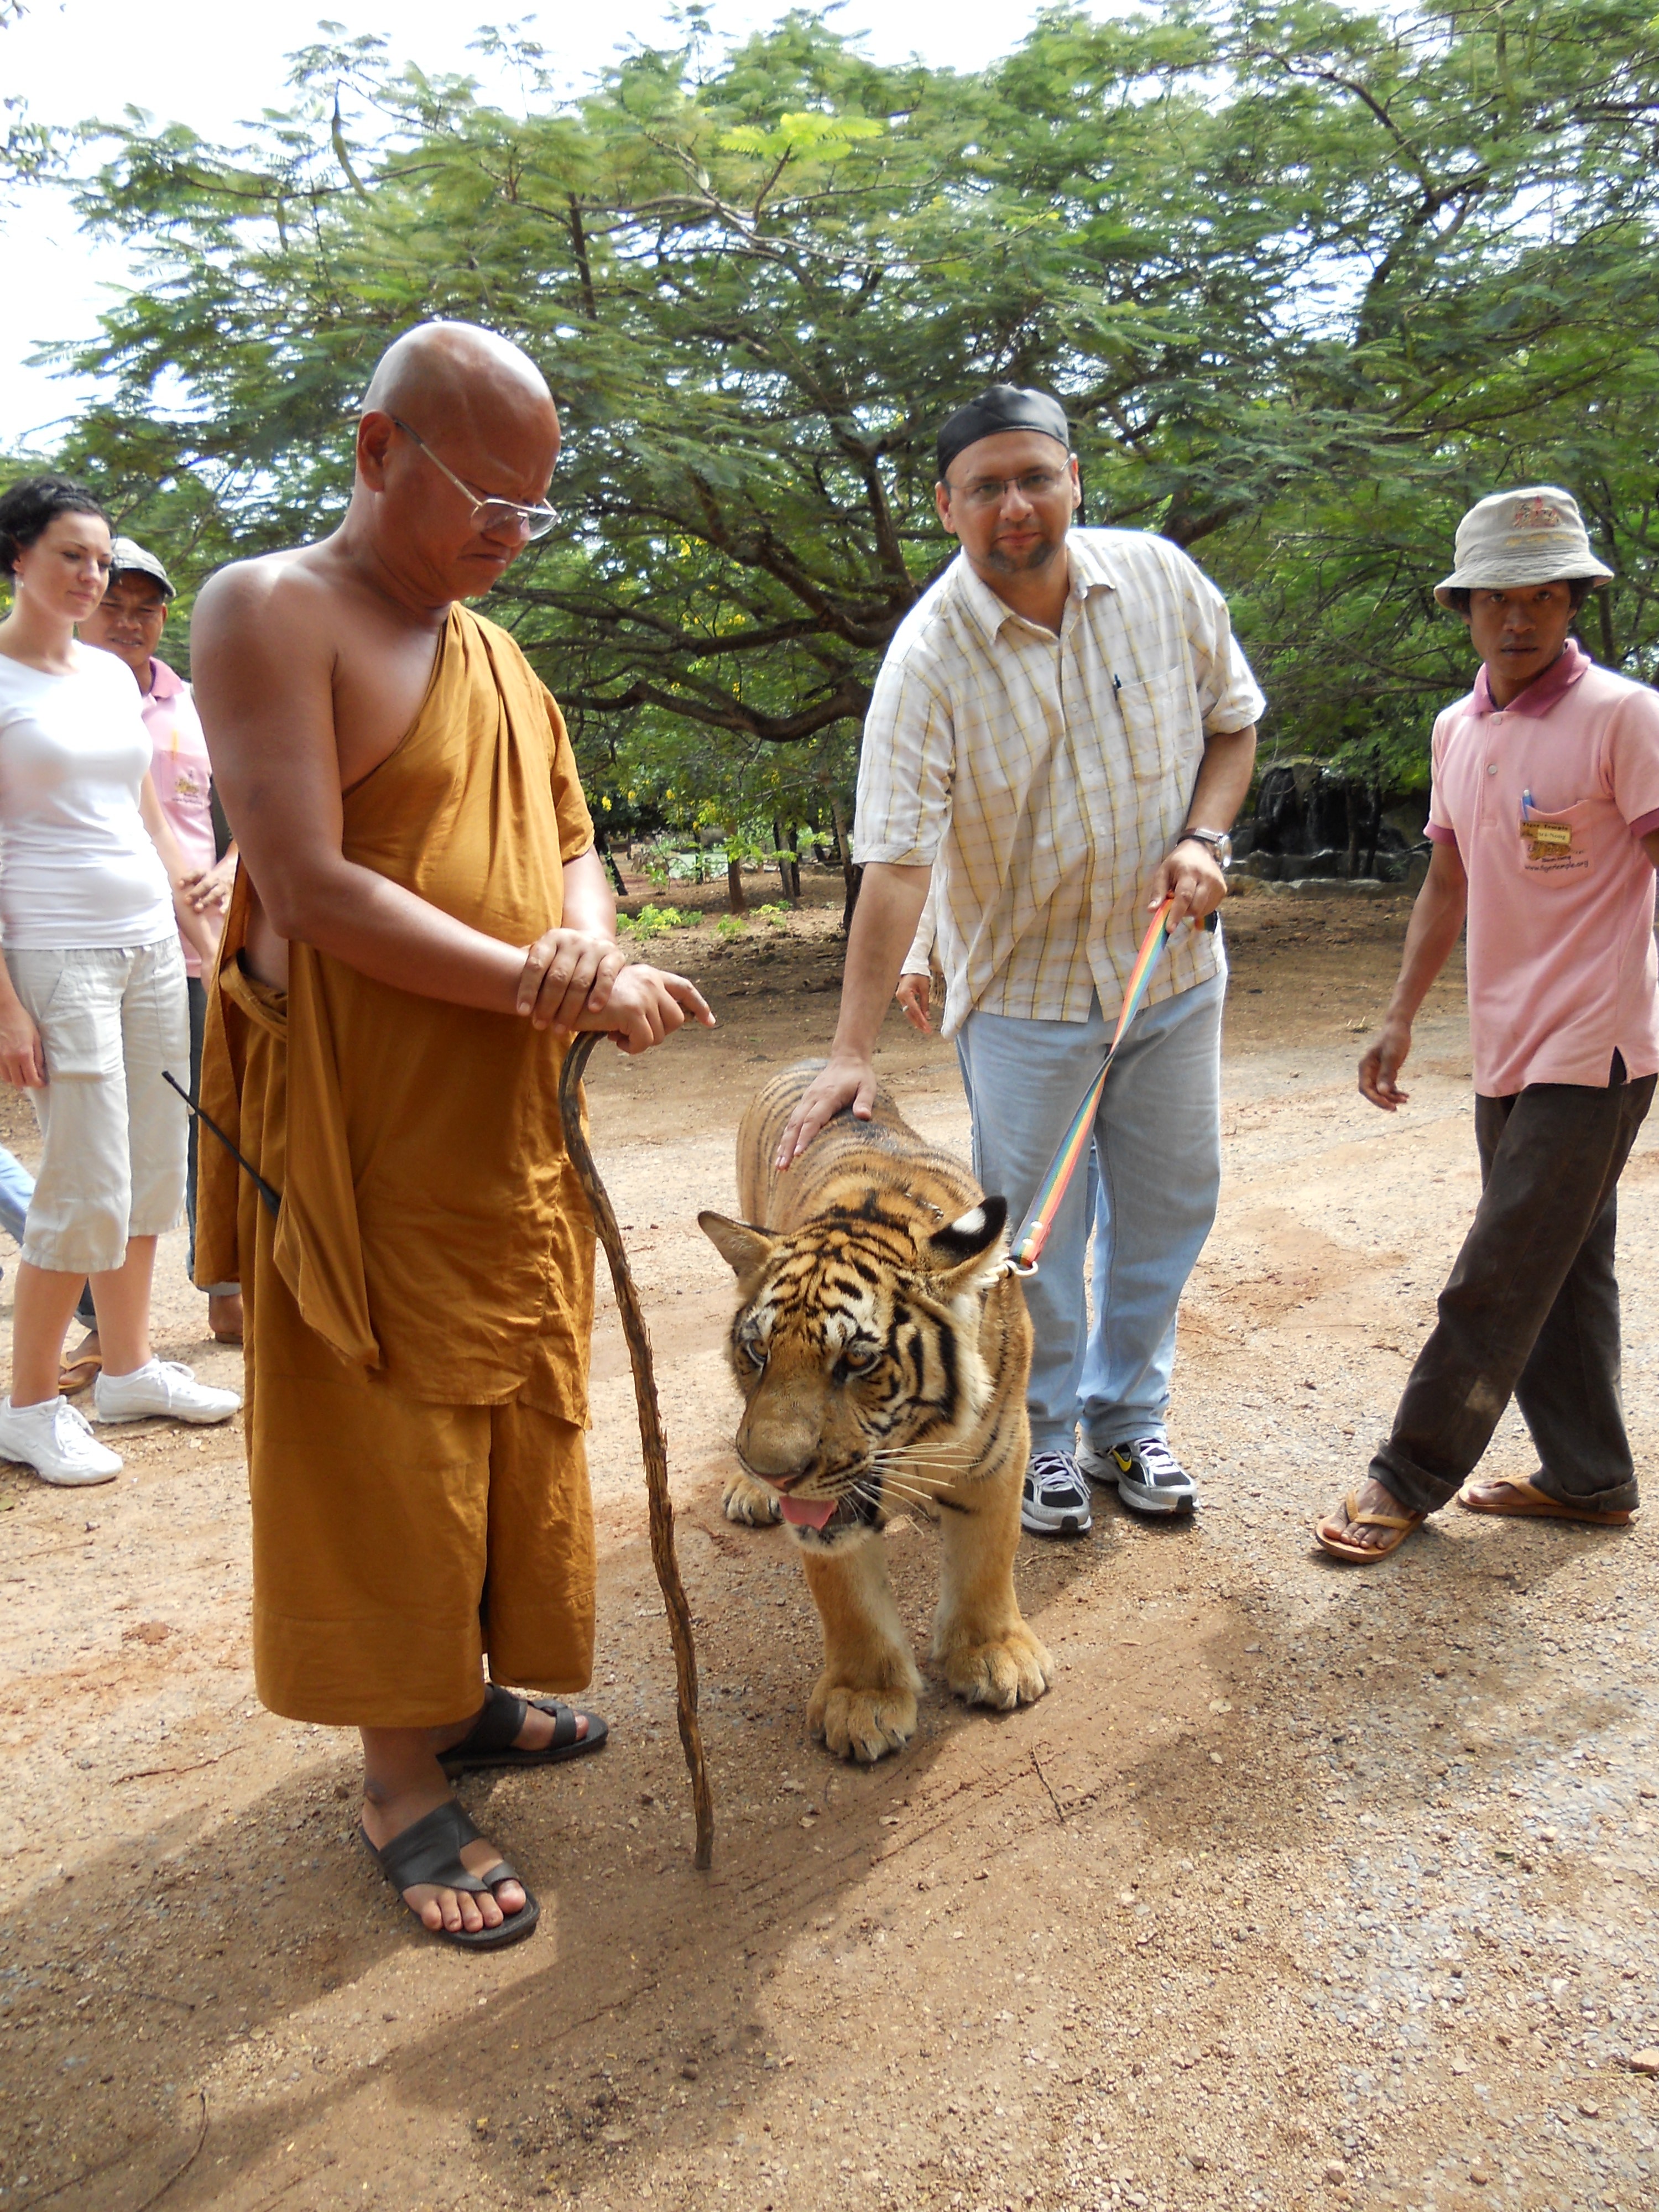
people, animal, pet, monk, buddhist, buddhism, lion, tourists, tiger, big cats, leashed